ZiU-9

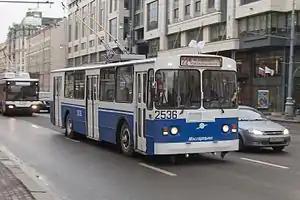
A 1st gen ZiU-9 trolleybus in Moscow, Russia

ZiU-9, or ZIU-9 (Cyrillic: ЗиУ-9) is a Soviet (and later Russian) trolleybus. Other names for the ZiU-9 are ZiU-682 and HTI-682 (Cyrillic: ЗиУ-682 and ХТИ-682). The ZiU acronym stands for "Zavod imeni Uritskogo", which means a factory named after Moisei Uritsky, the Russian revolutionary. Before 1996 this acronym was also a trademark of the vehicle manufacturer "Trolza". The ZiU-9 was first built in 1966, although it was only put into mass production in 1972 and it was still assembled along with other more advanced trolleybus vehicles in the Trolza (former ZiU) factory until 2015. The total number of produced ZiU-9s exceeds 42,000 vehicles making it the most produced trolleybus in the world. Many copies of the ZiU-9 were made in other factories of the former Soviet bloc. Following the Soviet era, many cities still utilize the ZiU-9 as their primary trolleybus; for example Cheboksary, Ryazan, Vinnitsa and others.